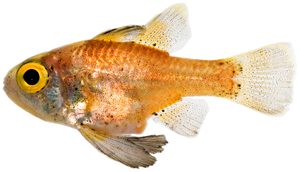
Les Apogonidés forment une famille de petits poissons perciformes originaires des océans Atlantique, Indien et Pacifique. Les Apogonidés sont principalement marins mais quelques espèces fréquentent les eaux saumâtres. La famille compte 334 espèces réunies en 25 genres.